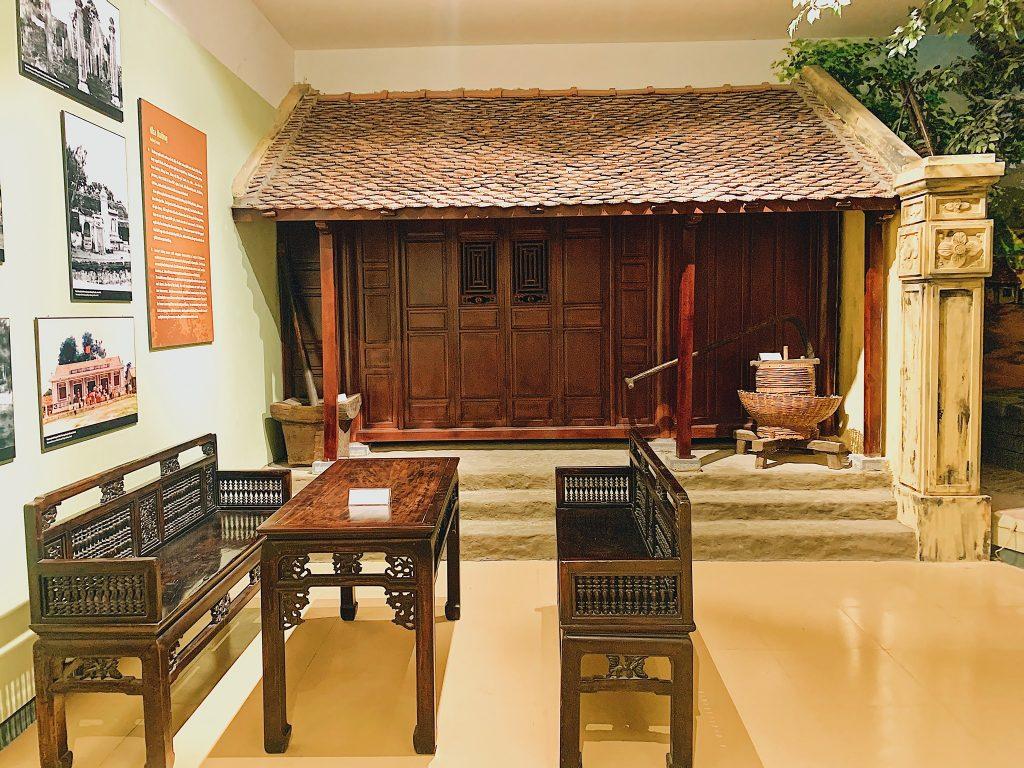
có một bộ bàn ghế được đặt ở trogn căn phòng